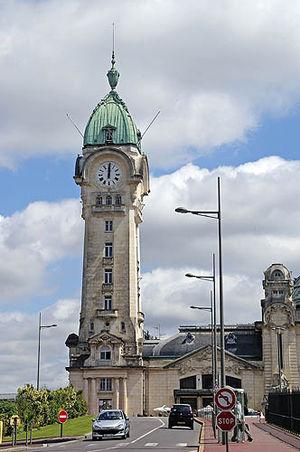
La gare de Limoges-Bénédictins est une gare ferroviaire française, la principale des deux gares de la commune de Limoges, dans le département de la Haute-Vienne, en région Nouvelle-Aquitaine.